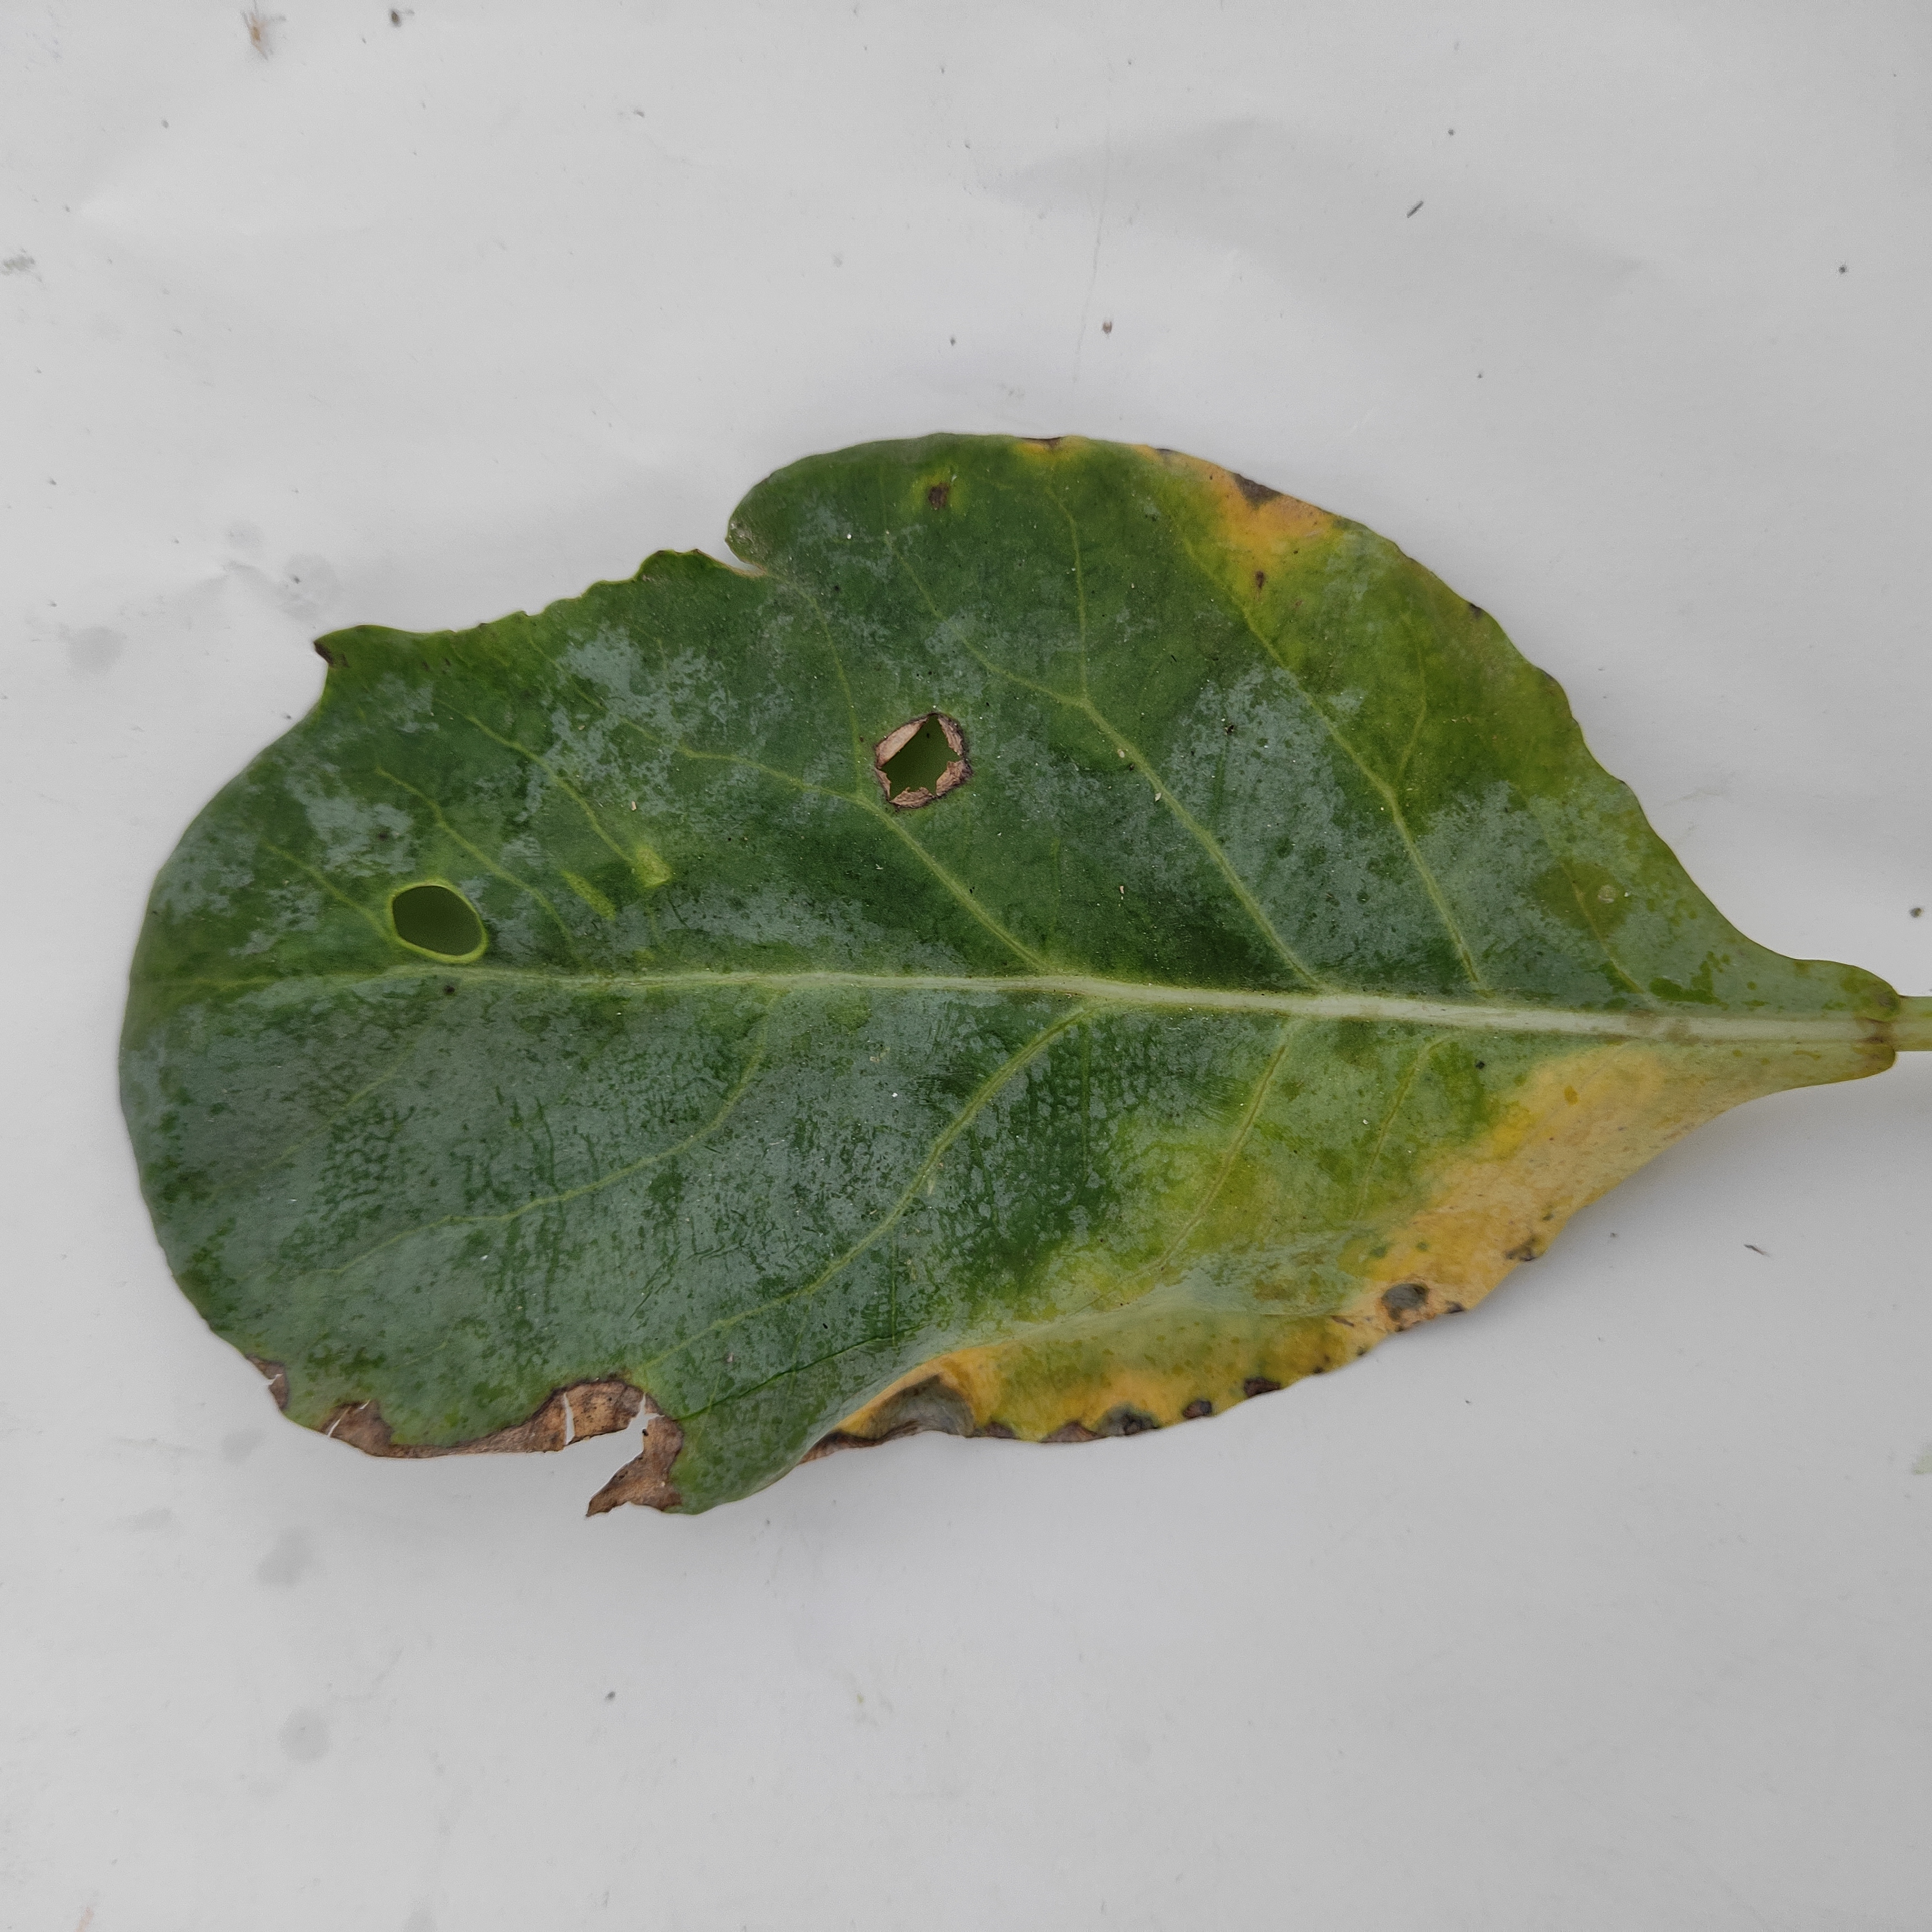
Label: Black Rot